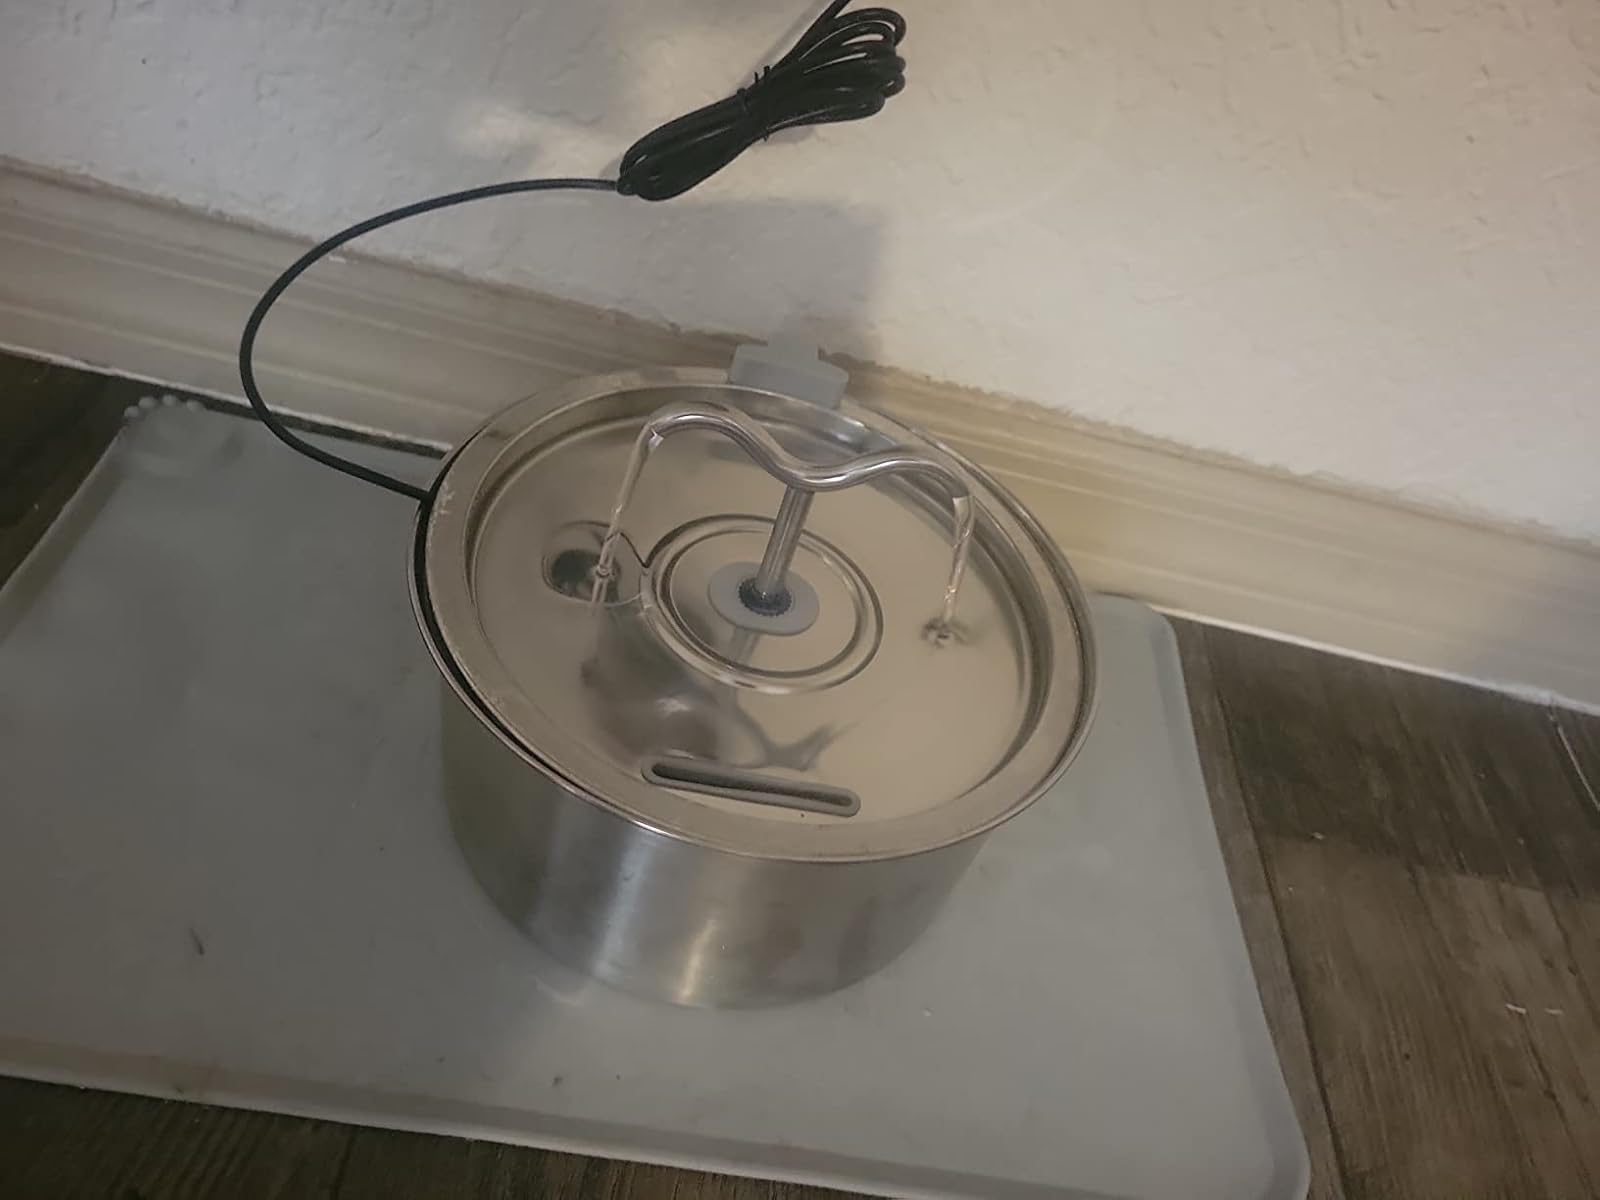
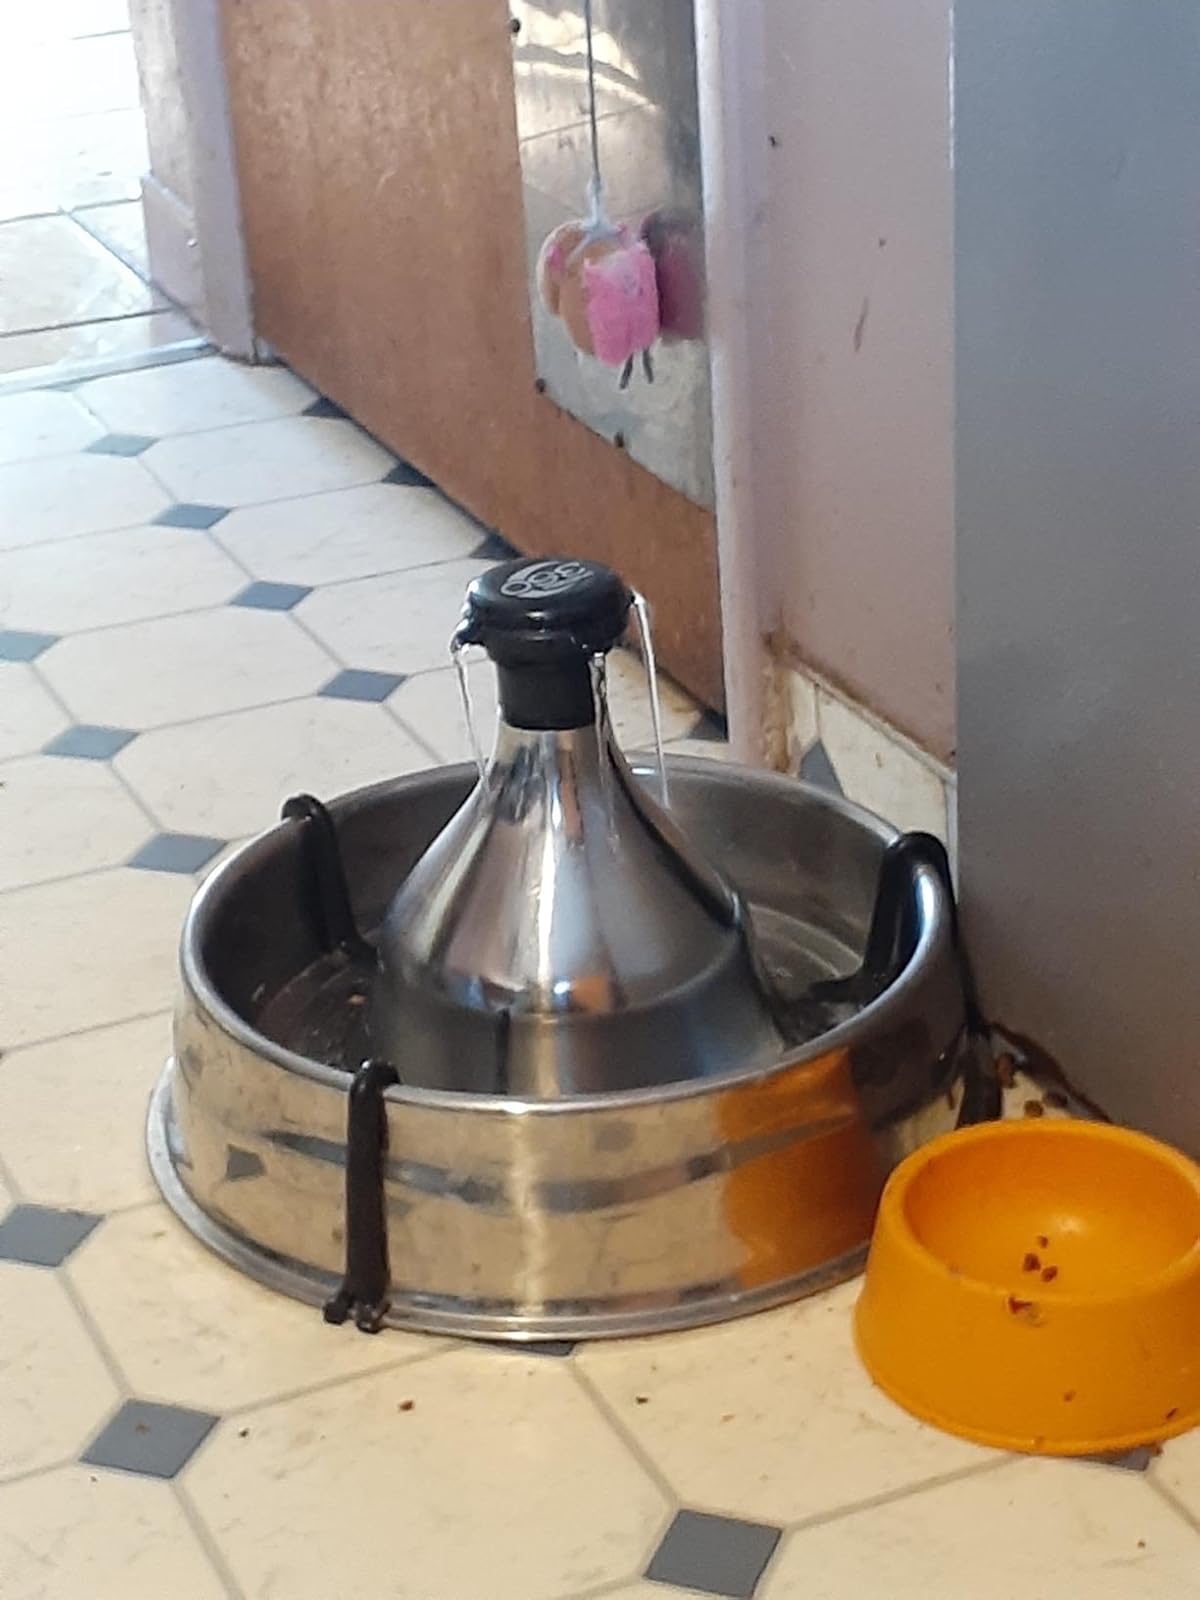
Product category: items_bowl
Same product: no